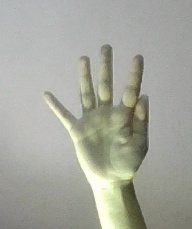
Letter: sheen